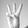
ASL letter: W